Mia Farrow

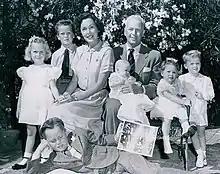
Farrow (far left) with her family, 1950

Maria de Lourdes Villiers Farrow was born February 9, 1945, in Los Angeles, California, the third child and eldest daughter of Australian film director John Farrow and his second wife, the Irish actress Maureen O'Sullivan. She is one of seven children, with older brothers Michael Damien, Patrick, younger brother John Charles, and younger sisters Prudence, Stephanie, and Tisa. Her godparents were director George Cukor and columnist Louella Parsons.